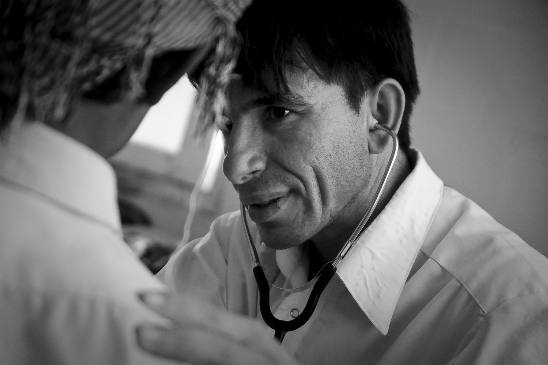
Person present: Yes